Inalienable possession

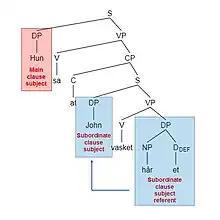
Illustration of (30a): locality with a body part noun in Norwegian in which the noun is bound by the closest subject. 'Håret' is the subordinate clause subject referent and 'John' is the subordinate clause subject. (Lødrup 2014: 47)

On the other hand, definite kinship and body-part nouns in Norwegian have a syntactic difference. Definite body part nouns allow a first- or second-person possessor, but some definite kinship nouns do not. For instance, the sentence in (31a) is not allowed as it contains a first-person possessor and kinship term. The kinship term can be used only with a third-person possessor, such as in (31b).